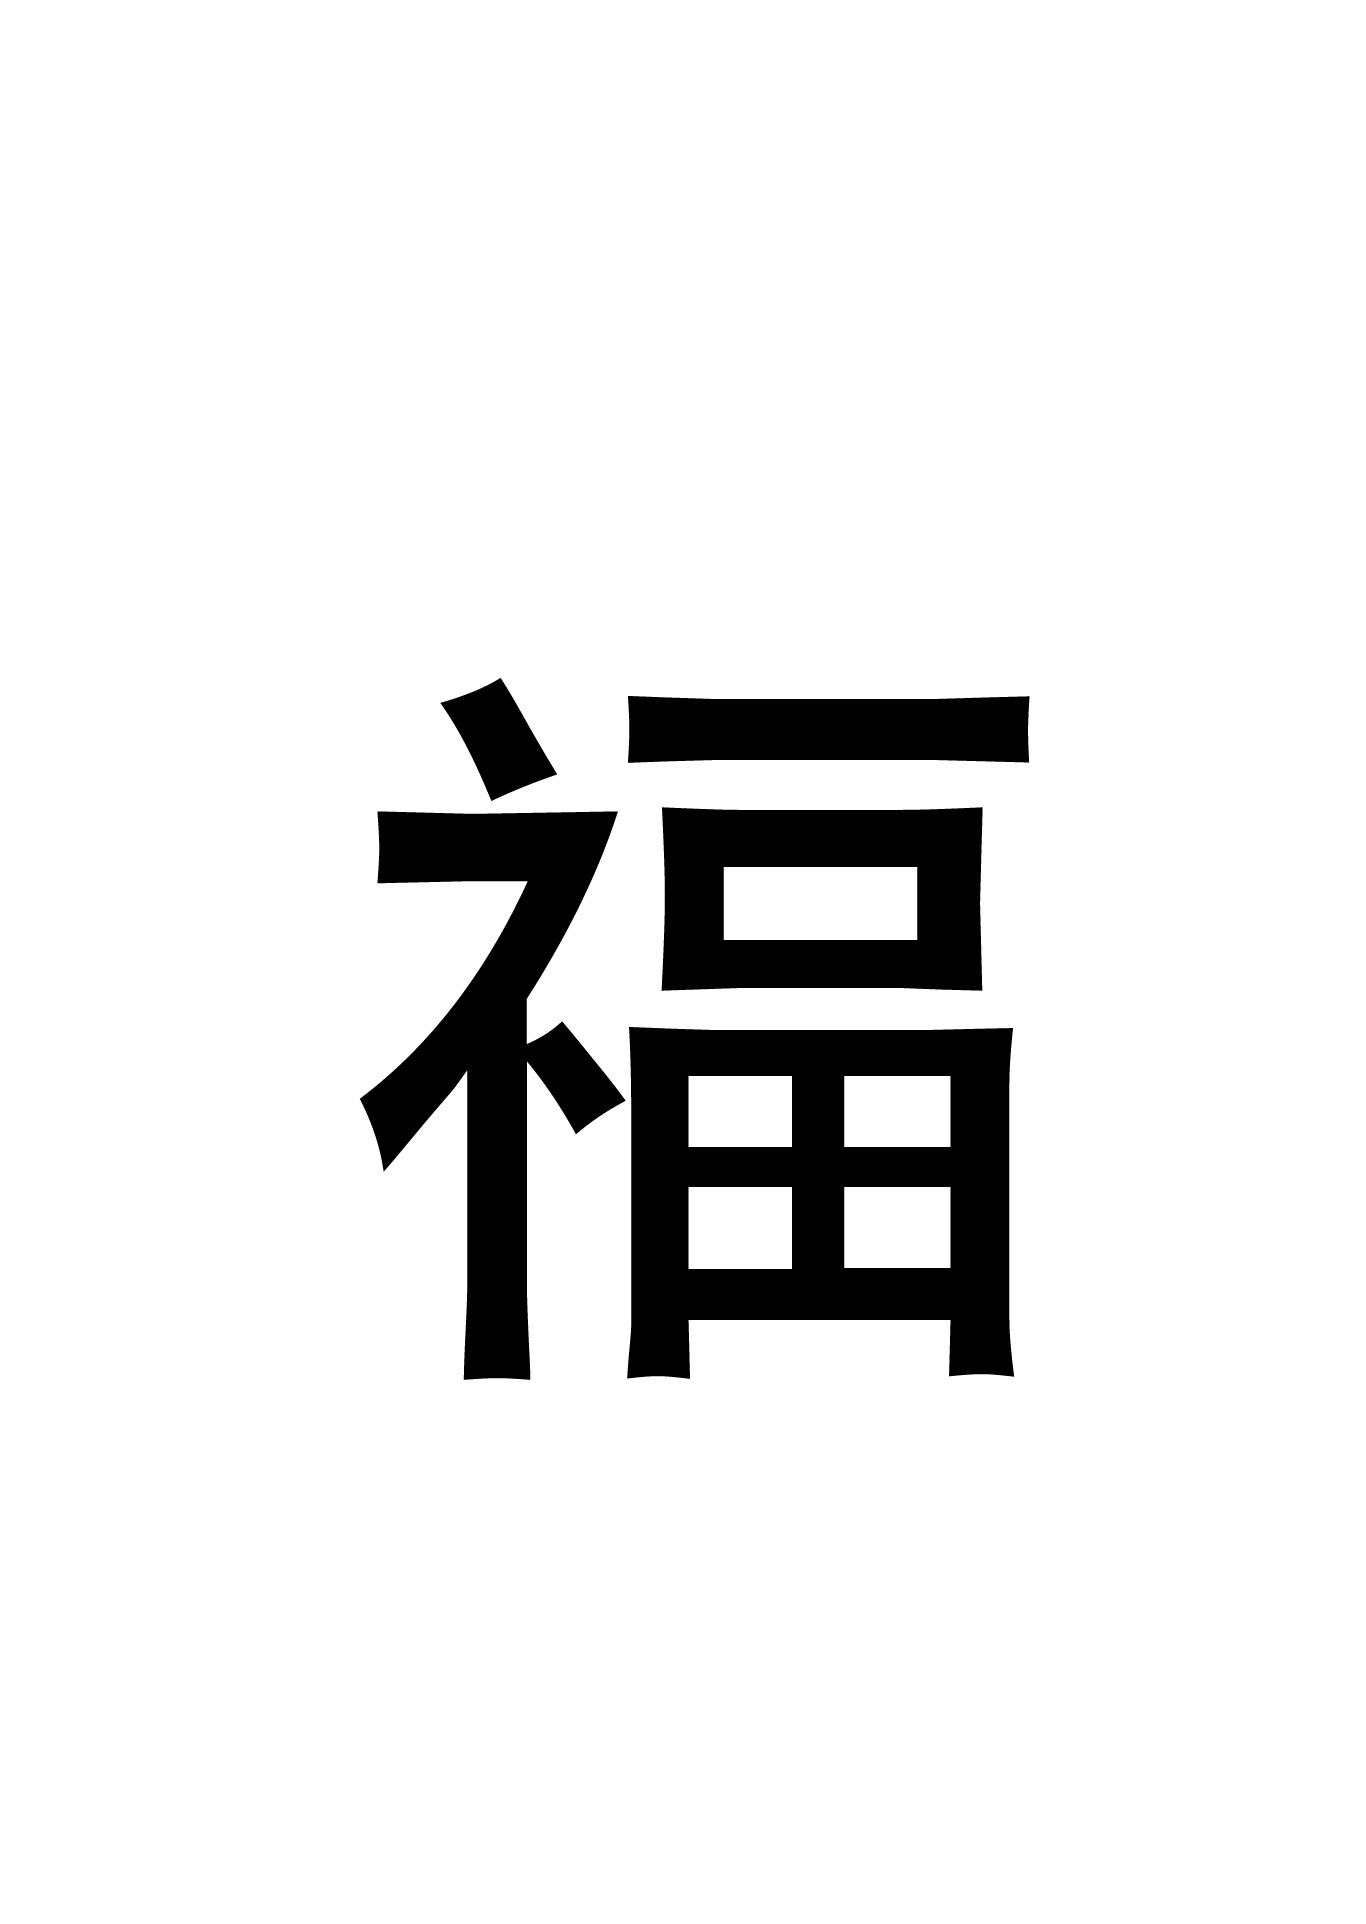
line, artwork, brand, product, font, logo, text, blessing, new year's day, chinese character